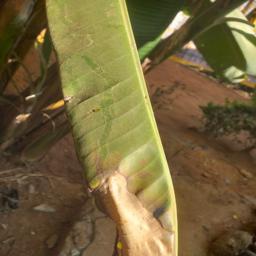
Label: MALBHOG LEAF